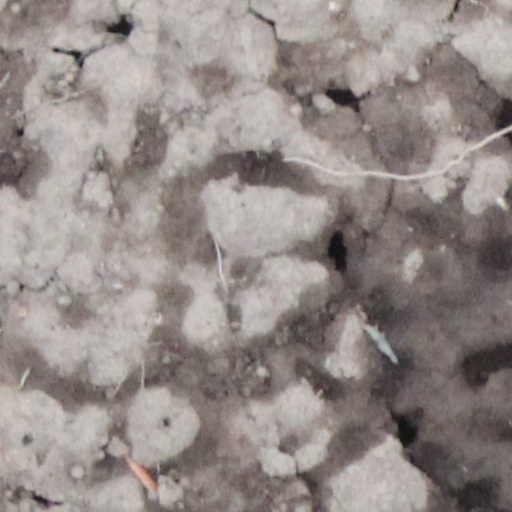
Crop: wheat